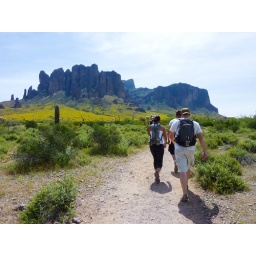
The mountain was covered in an ocean of yellow brittlebush